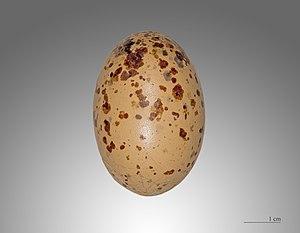
Le Ganga cata est une espèce d'oiseaux de taille moyenne de la famille des ptéroclidés.